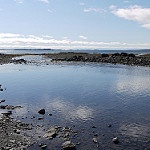
Label: sea